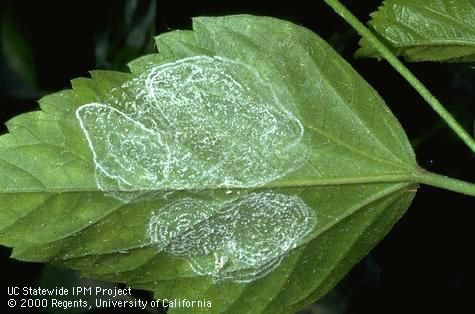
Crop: cherry
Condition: powdery_mildew